Florida State–Miami football rivalry

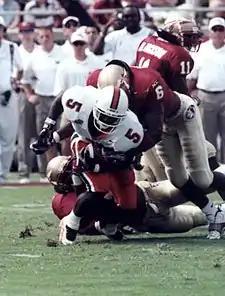
Miami and Florida State met as top ten opponents in seven consecutive games from 1987 to 1993.

Heading into the 1963 season, Miami quarterback and 1962 All-American George Mira was the cover story of Sports Illustrated's 1963 college football special edition. In that story, head coach Andy Gustafson said he put off his retirement to coach Mira.